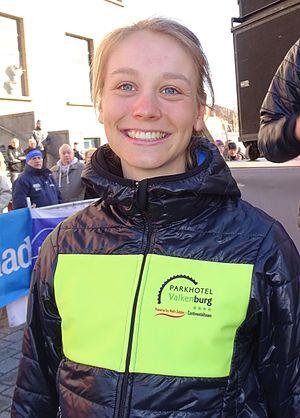
Reportage réalisé le mercredi 2 mars à l'occasion du départ du Samyn des Dames 2016 et du Samyn 2016 à Quaregnon, Belgique.
Eva Buurman est une coureuse cycliste néerlandaise. Elle court pour la formation Boels Dolmans.